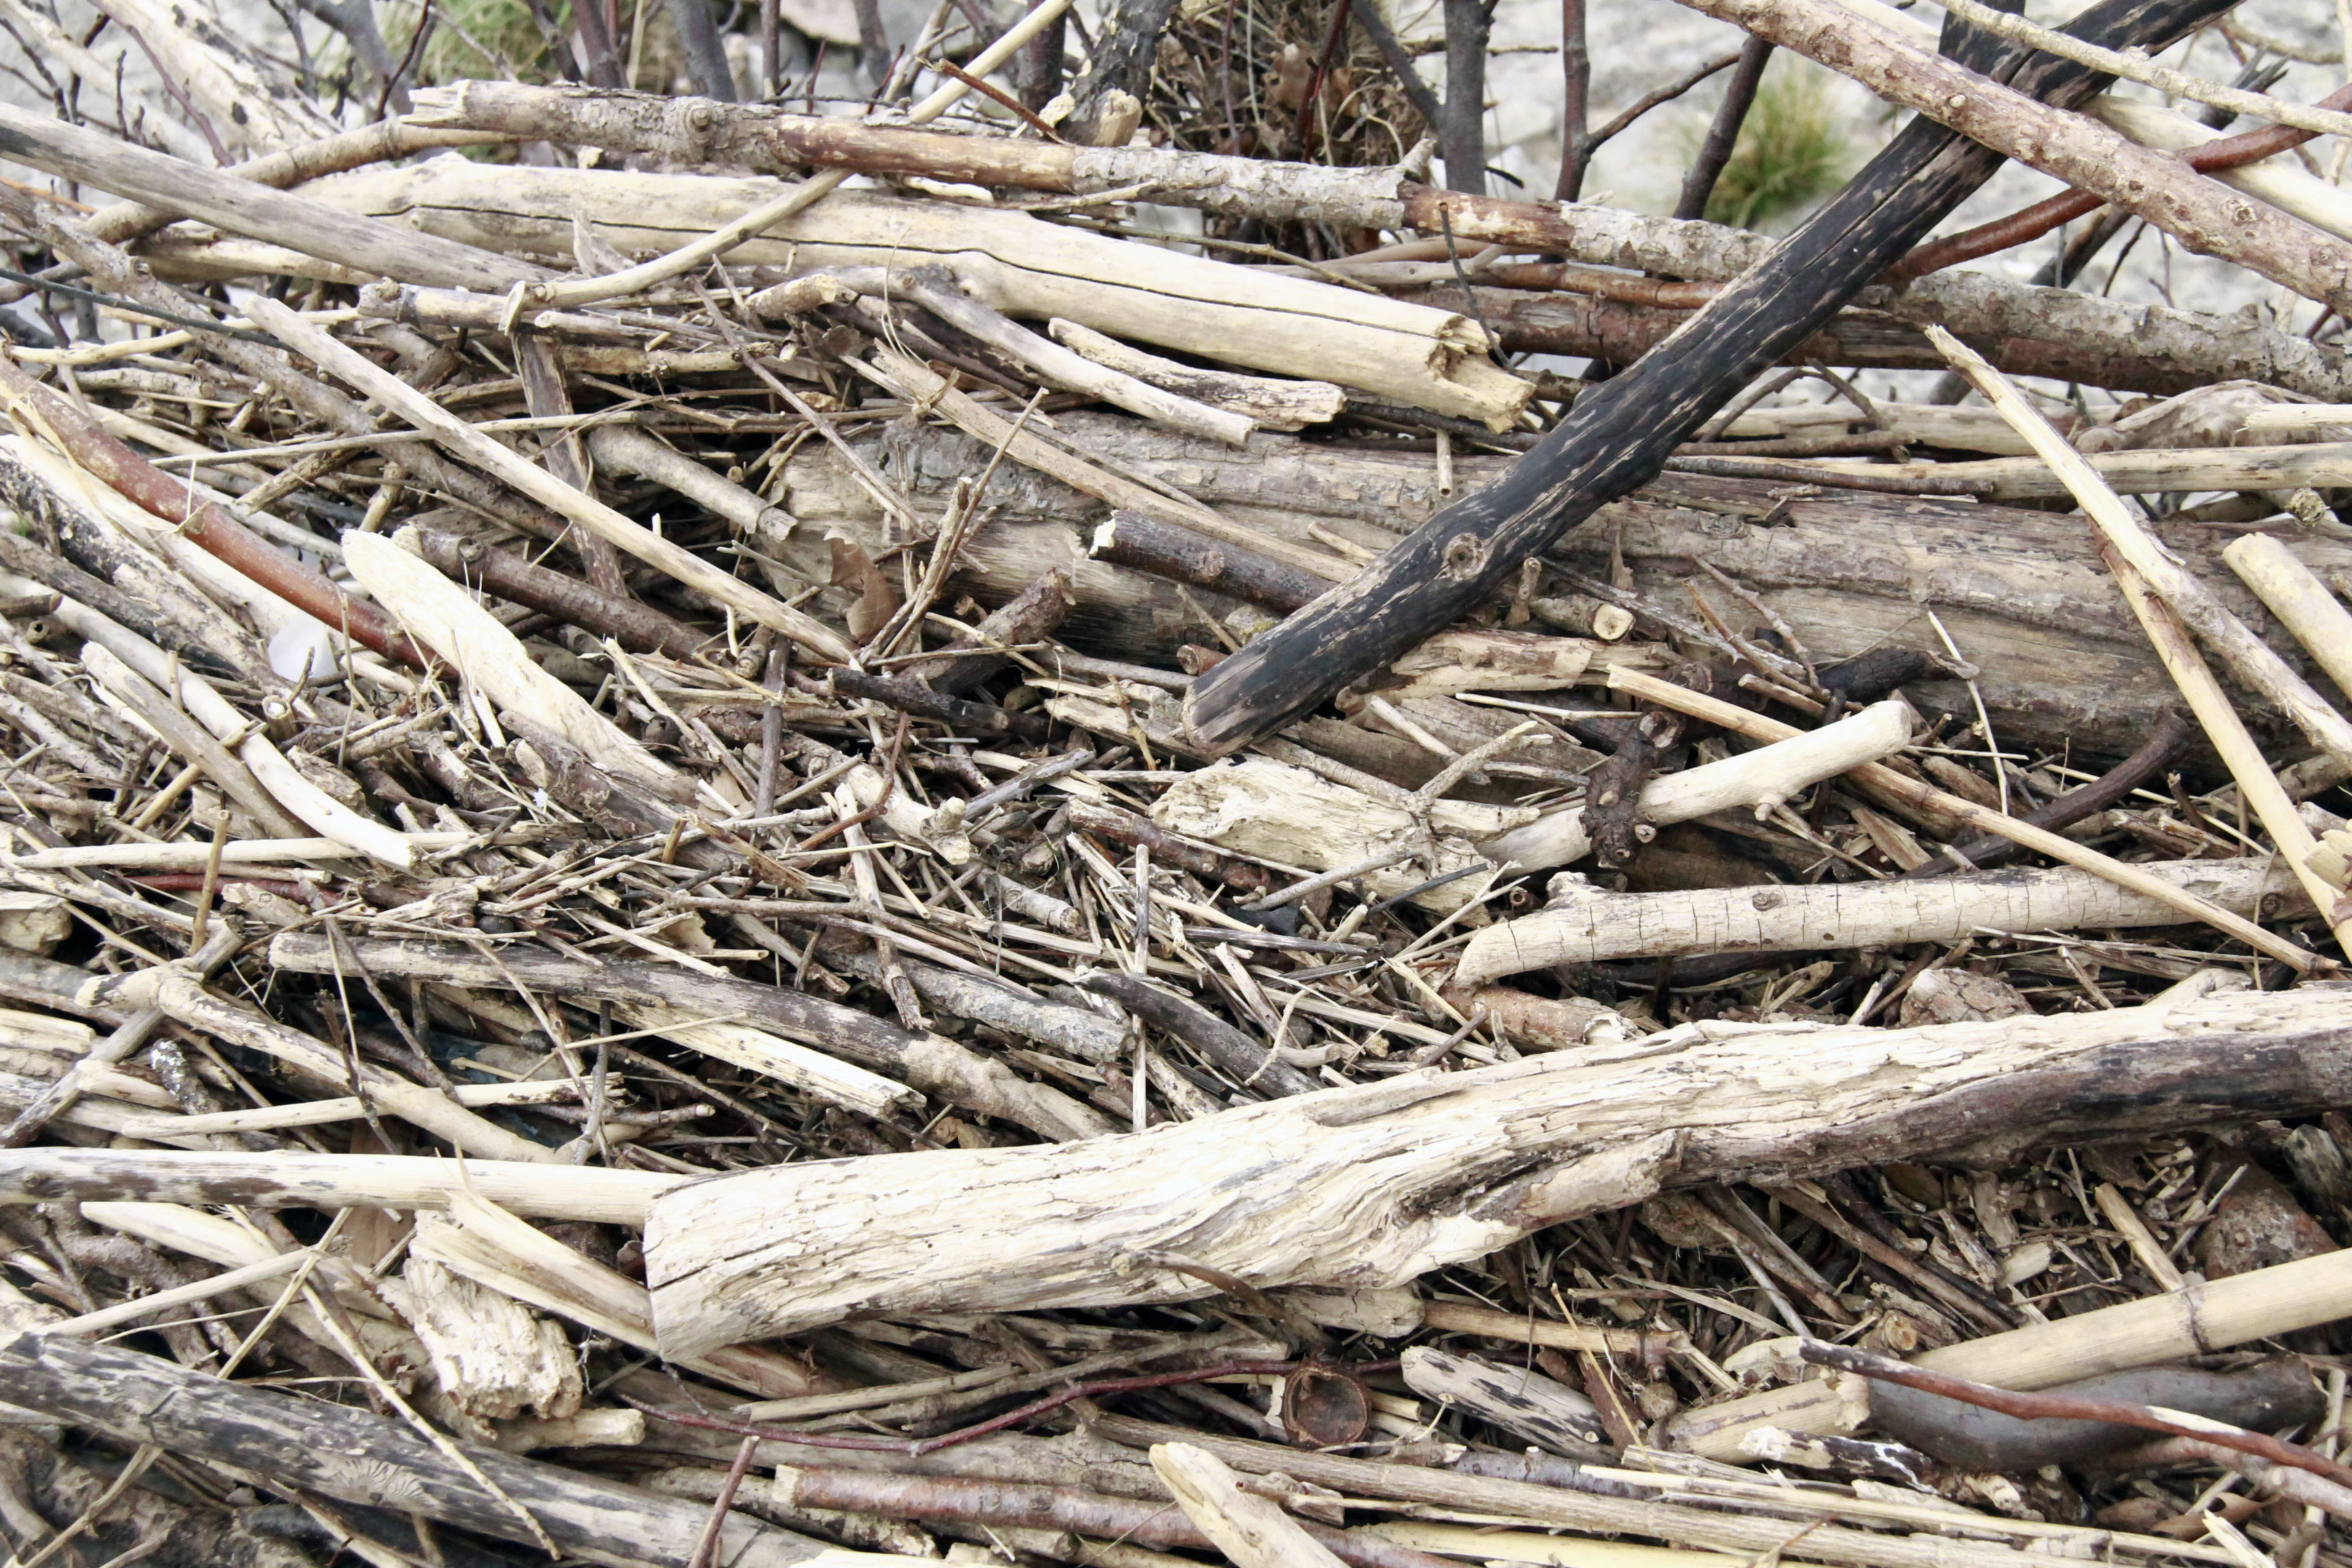
tree, grass, branch, wood, france, europe, twig, midi, mditerrane, languedocroussillon, hrault, crue, fleuvehrault, boisflotts